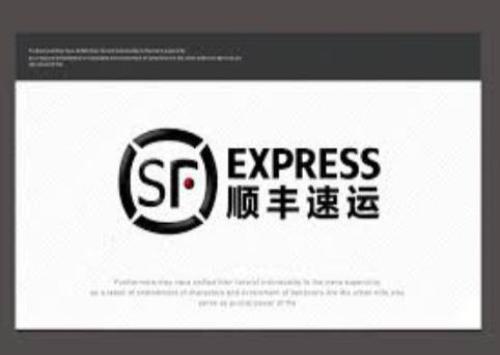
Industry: Others